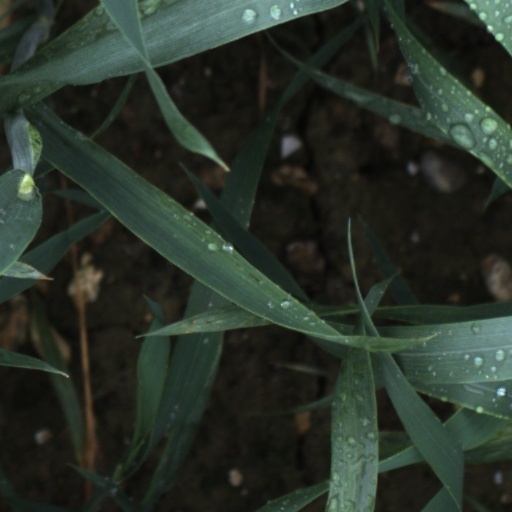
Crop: wheat